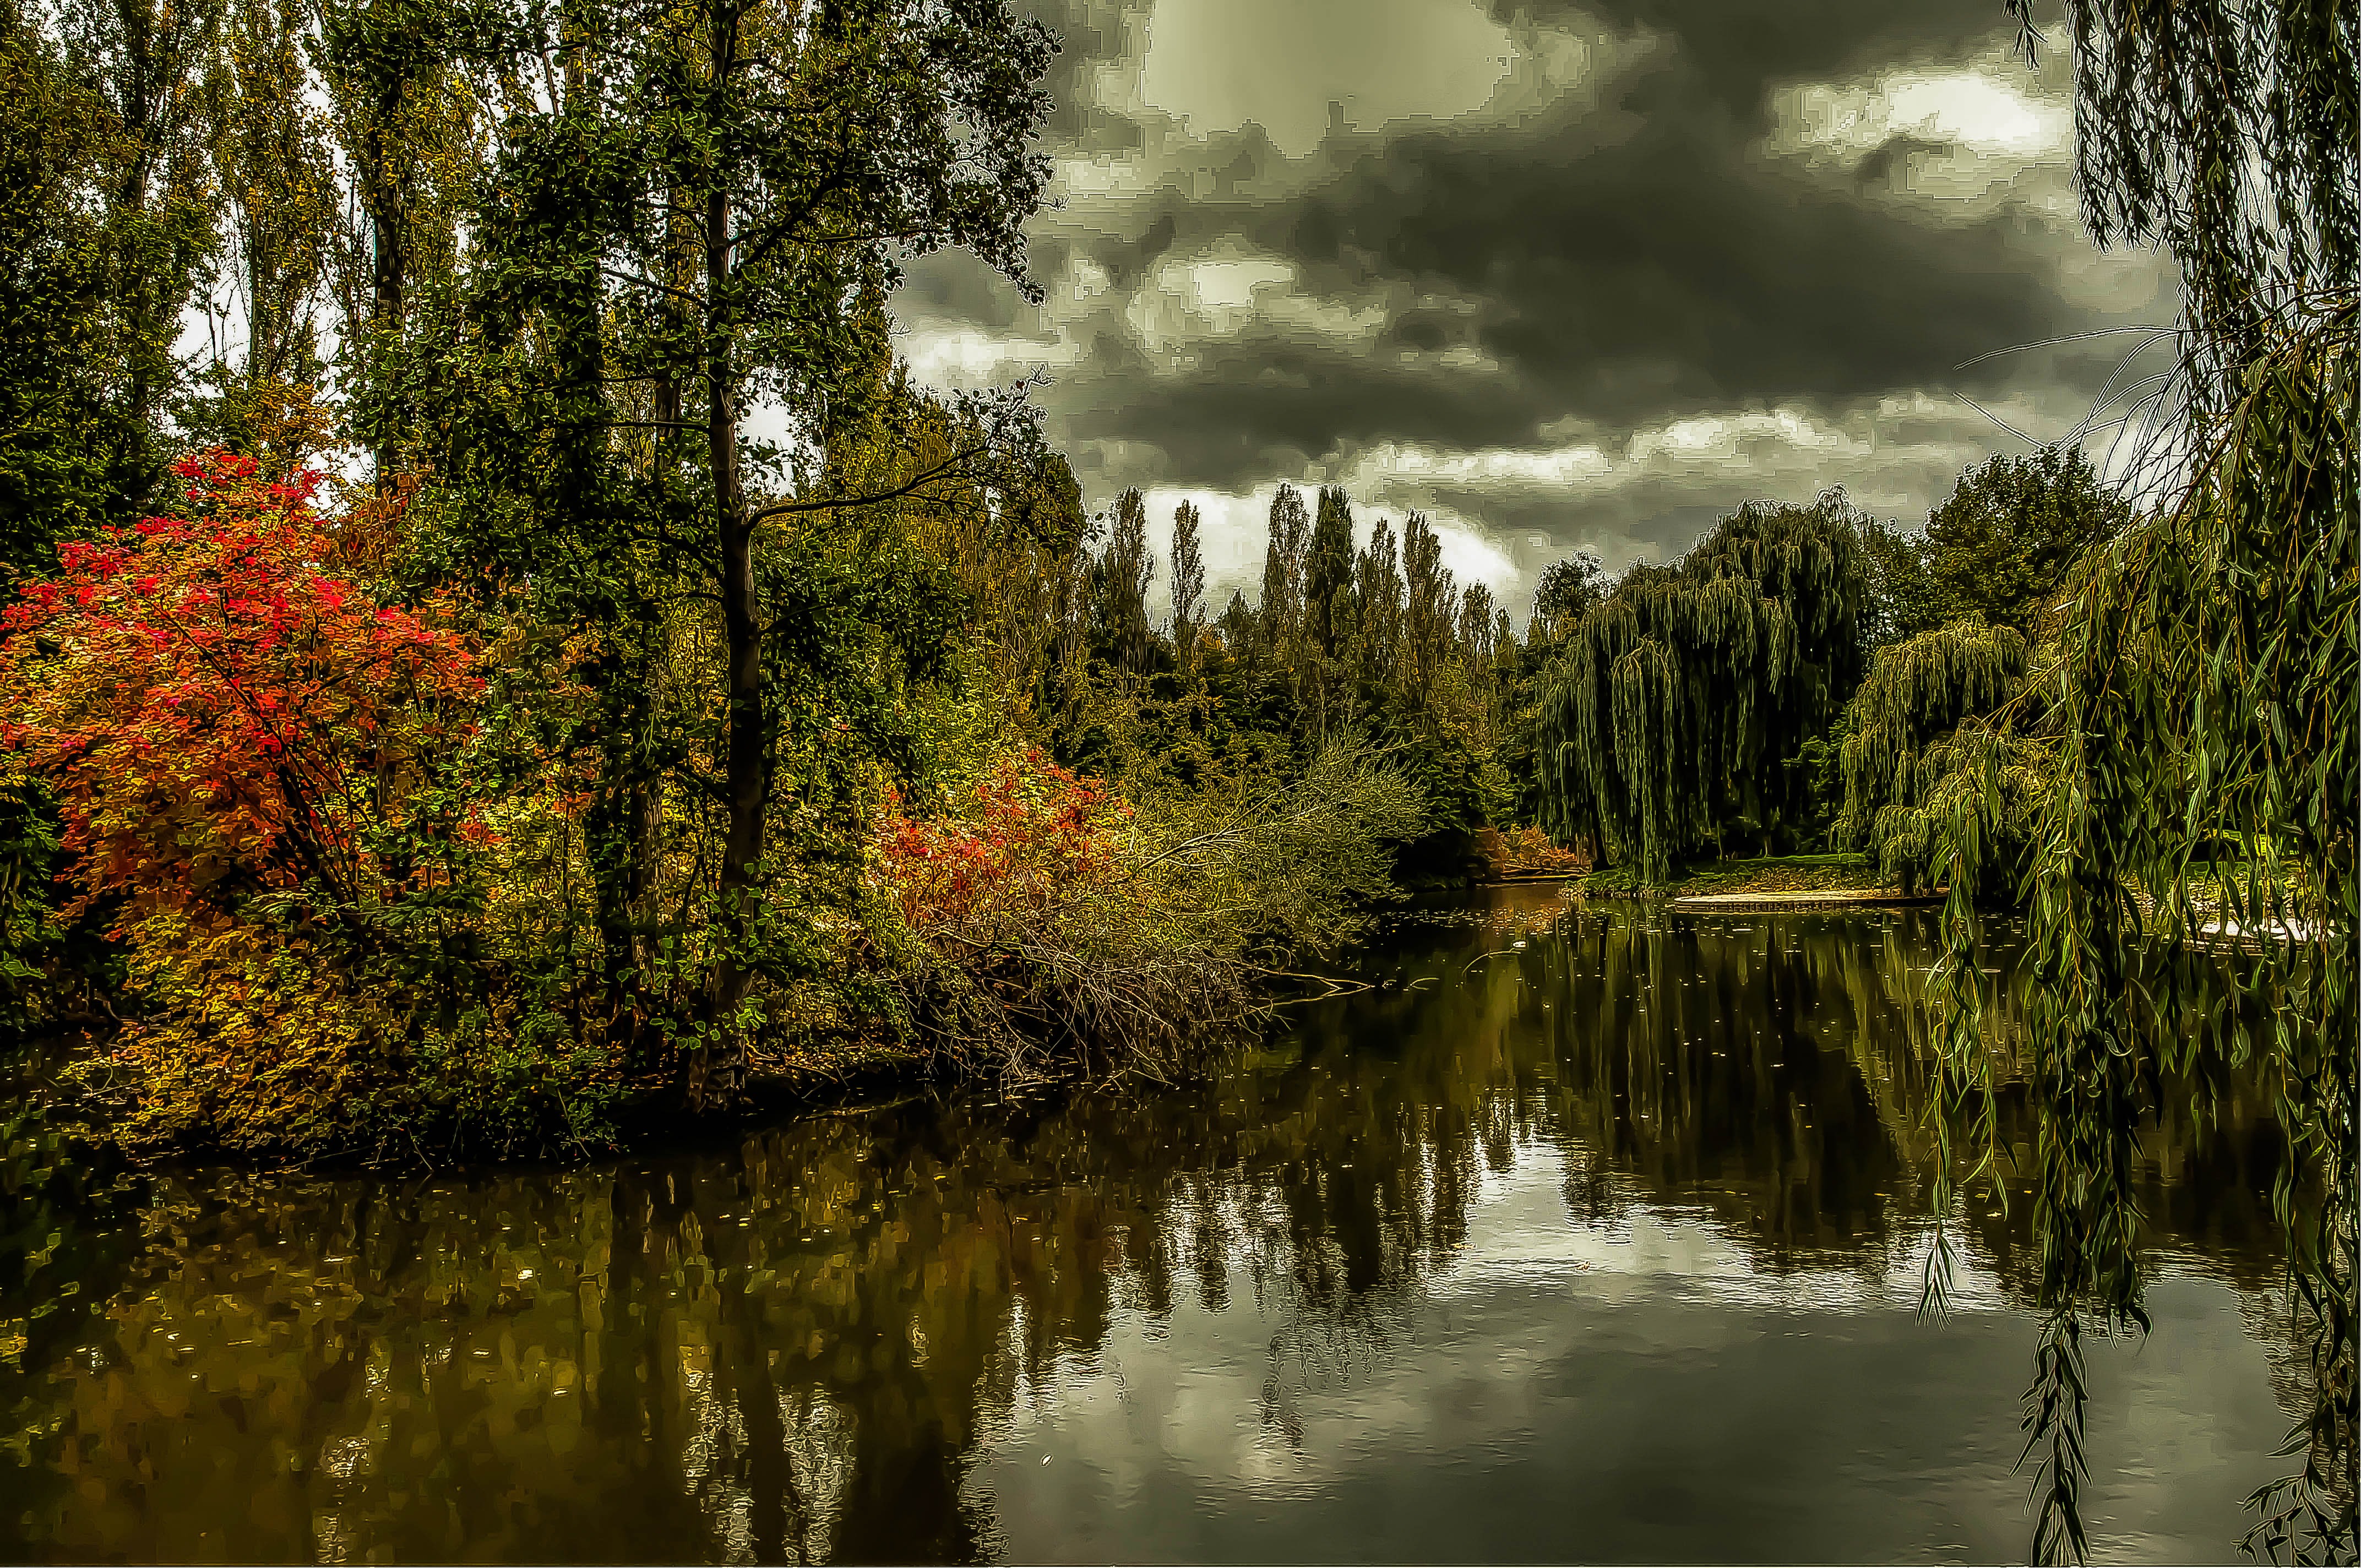
landscape, tree, water, nature, forest, plant, sunlight, morning, leaf, flower, lake, river, pond, reflection, autumn, botany, season, hdr, wetland, woodland, habitat, waters, niederzier, biotope, natural environment, atmospheric phenomenon, woody plant